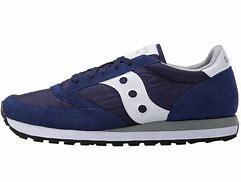
Brand: Saucony
Model: Jazz